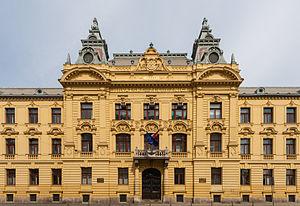
Hrvatske željeznice est le nom de l'opérateur ferroviaire national croate.